Vladislav F. Ribnikar

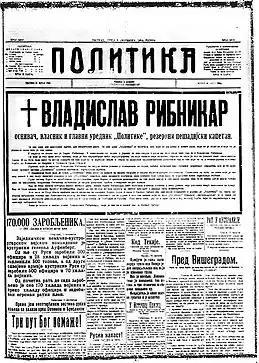

As a reserve officer of the Royal Serbian Army, Ribnikar participated in the 1912–13 Balkan Wars, he was wounded twice, near Odrin (1912) and near Bregalnica (1913). After the outbreak of the First World War, he was once again called back to active duty. Ribnikar was killed in action on 1 September 1914 in western Serbia, in the Sokolska planina mountain; only a day after his youngest brother Darko, reserve captain and editor-in-chief of Politika, had been killed by an enemy shell on the front line at Ravno Brdo. On 2 September 1914, Politika announced the death of its founder with a large banner headline.